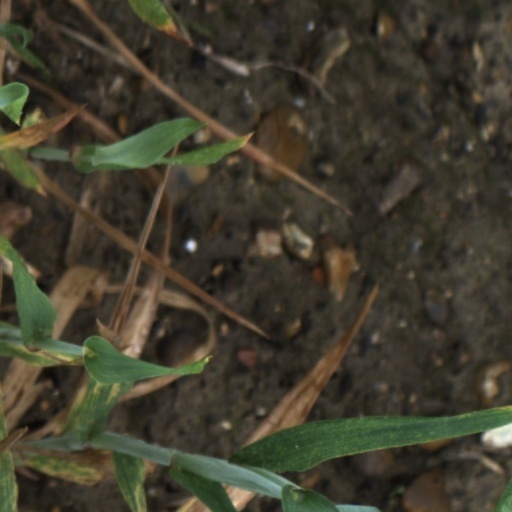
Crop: wheat